Uranium mining in Nova Scotia

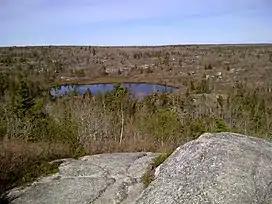
The largest uranium deposit in the Maritimes is the Millet Brook Deposit in South Mountain

Abnormal levels of uranium, radium, and radon have been detected in the Horton Group and the basement of Atlantic Canada as early as the 1950s. The South Mountain Batholith is known to have uranium deposits in the granitoid rocks of the area. The largest and most well-documented uranium deposit in the Maritimes is the Millet Brook Deposit in South Mountain, which also contains copper and silver.